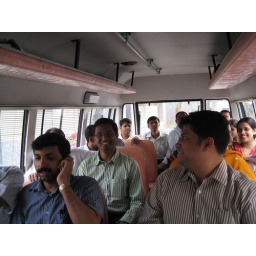
We were shuttled between the office and U.B. City in a bus -- reminded me of a school bus!